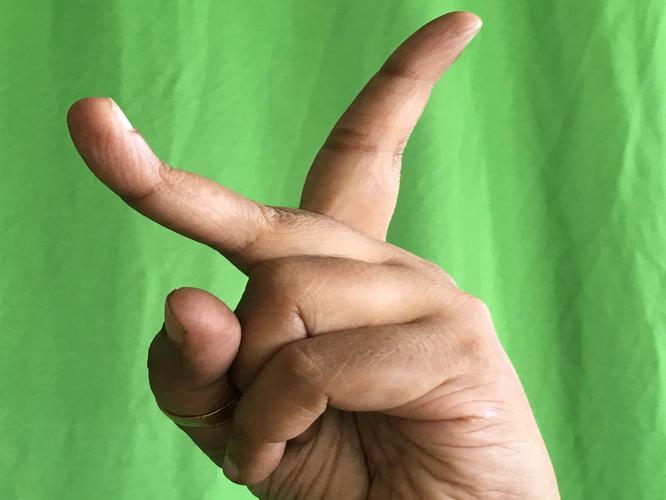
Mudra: Katrimukha
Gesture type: single_hand